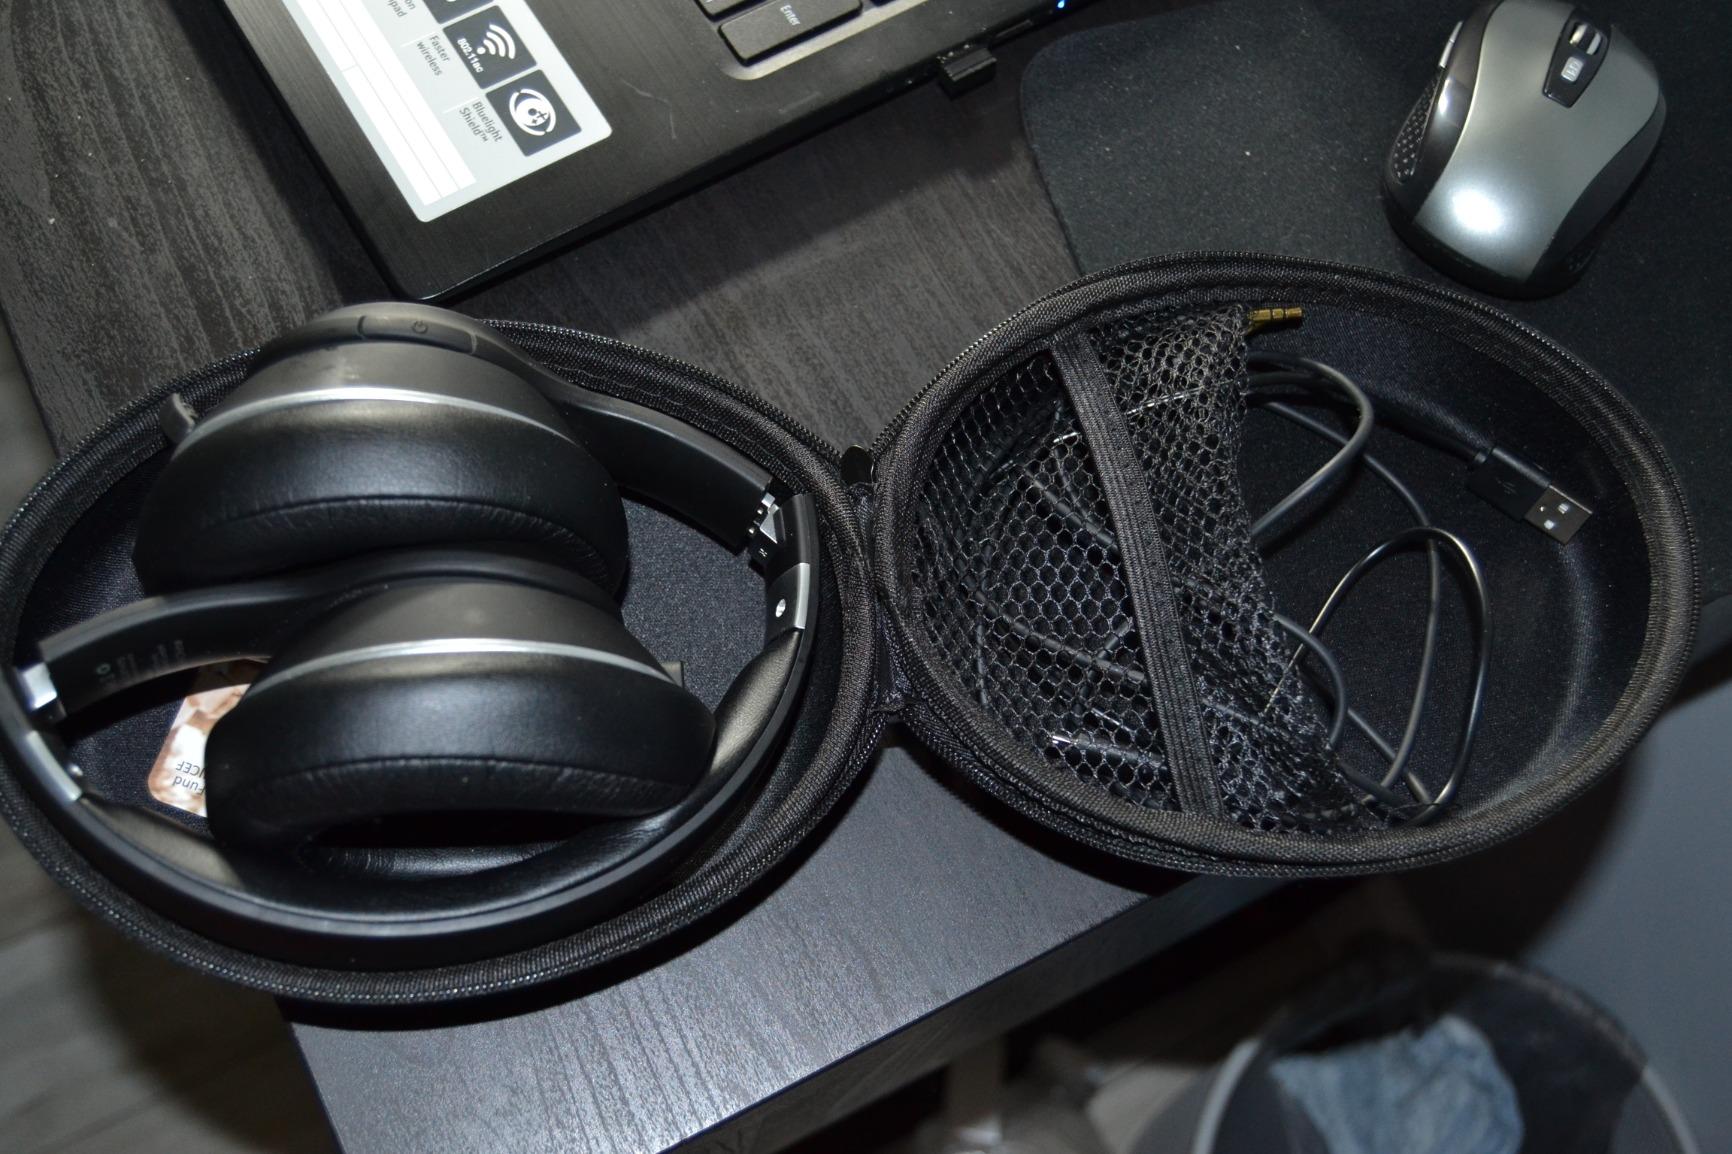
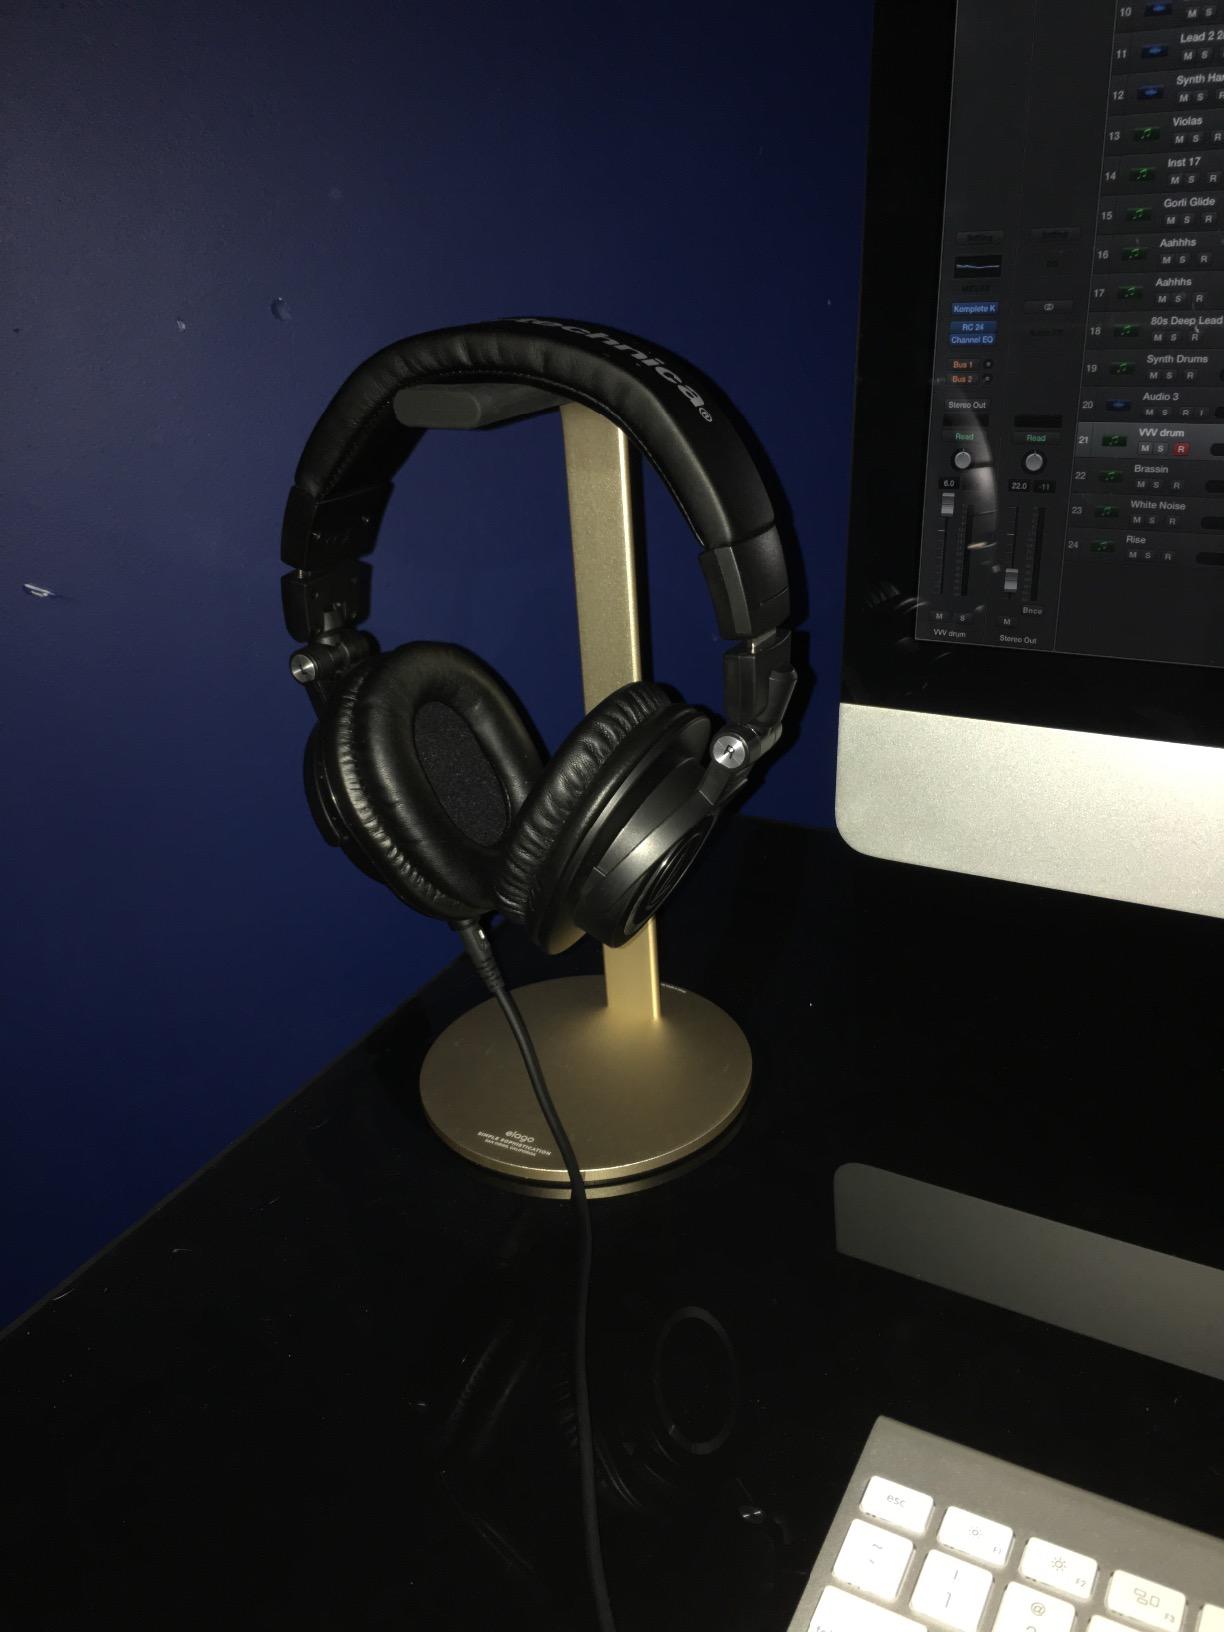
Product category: headphones
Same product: no